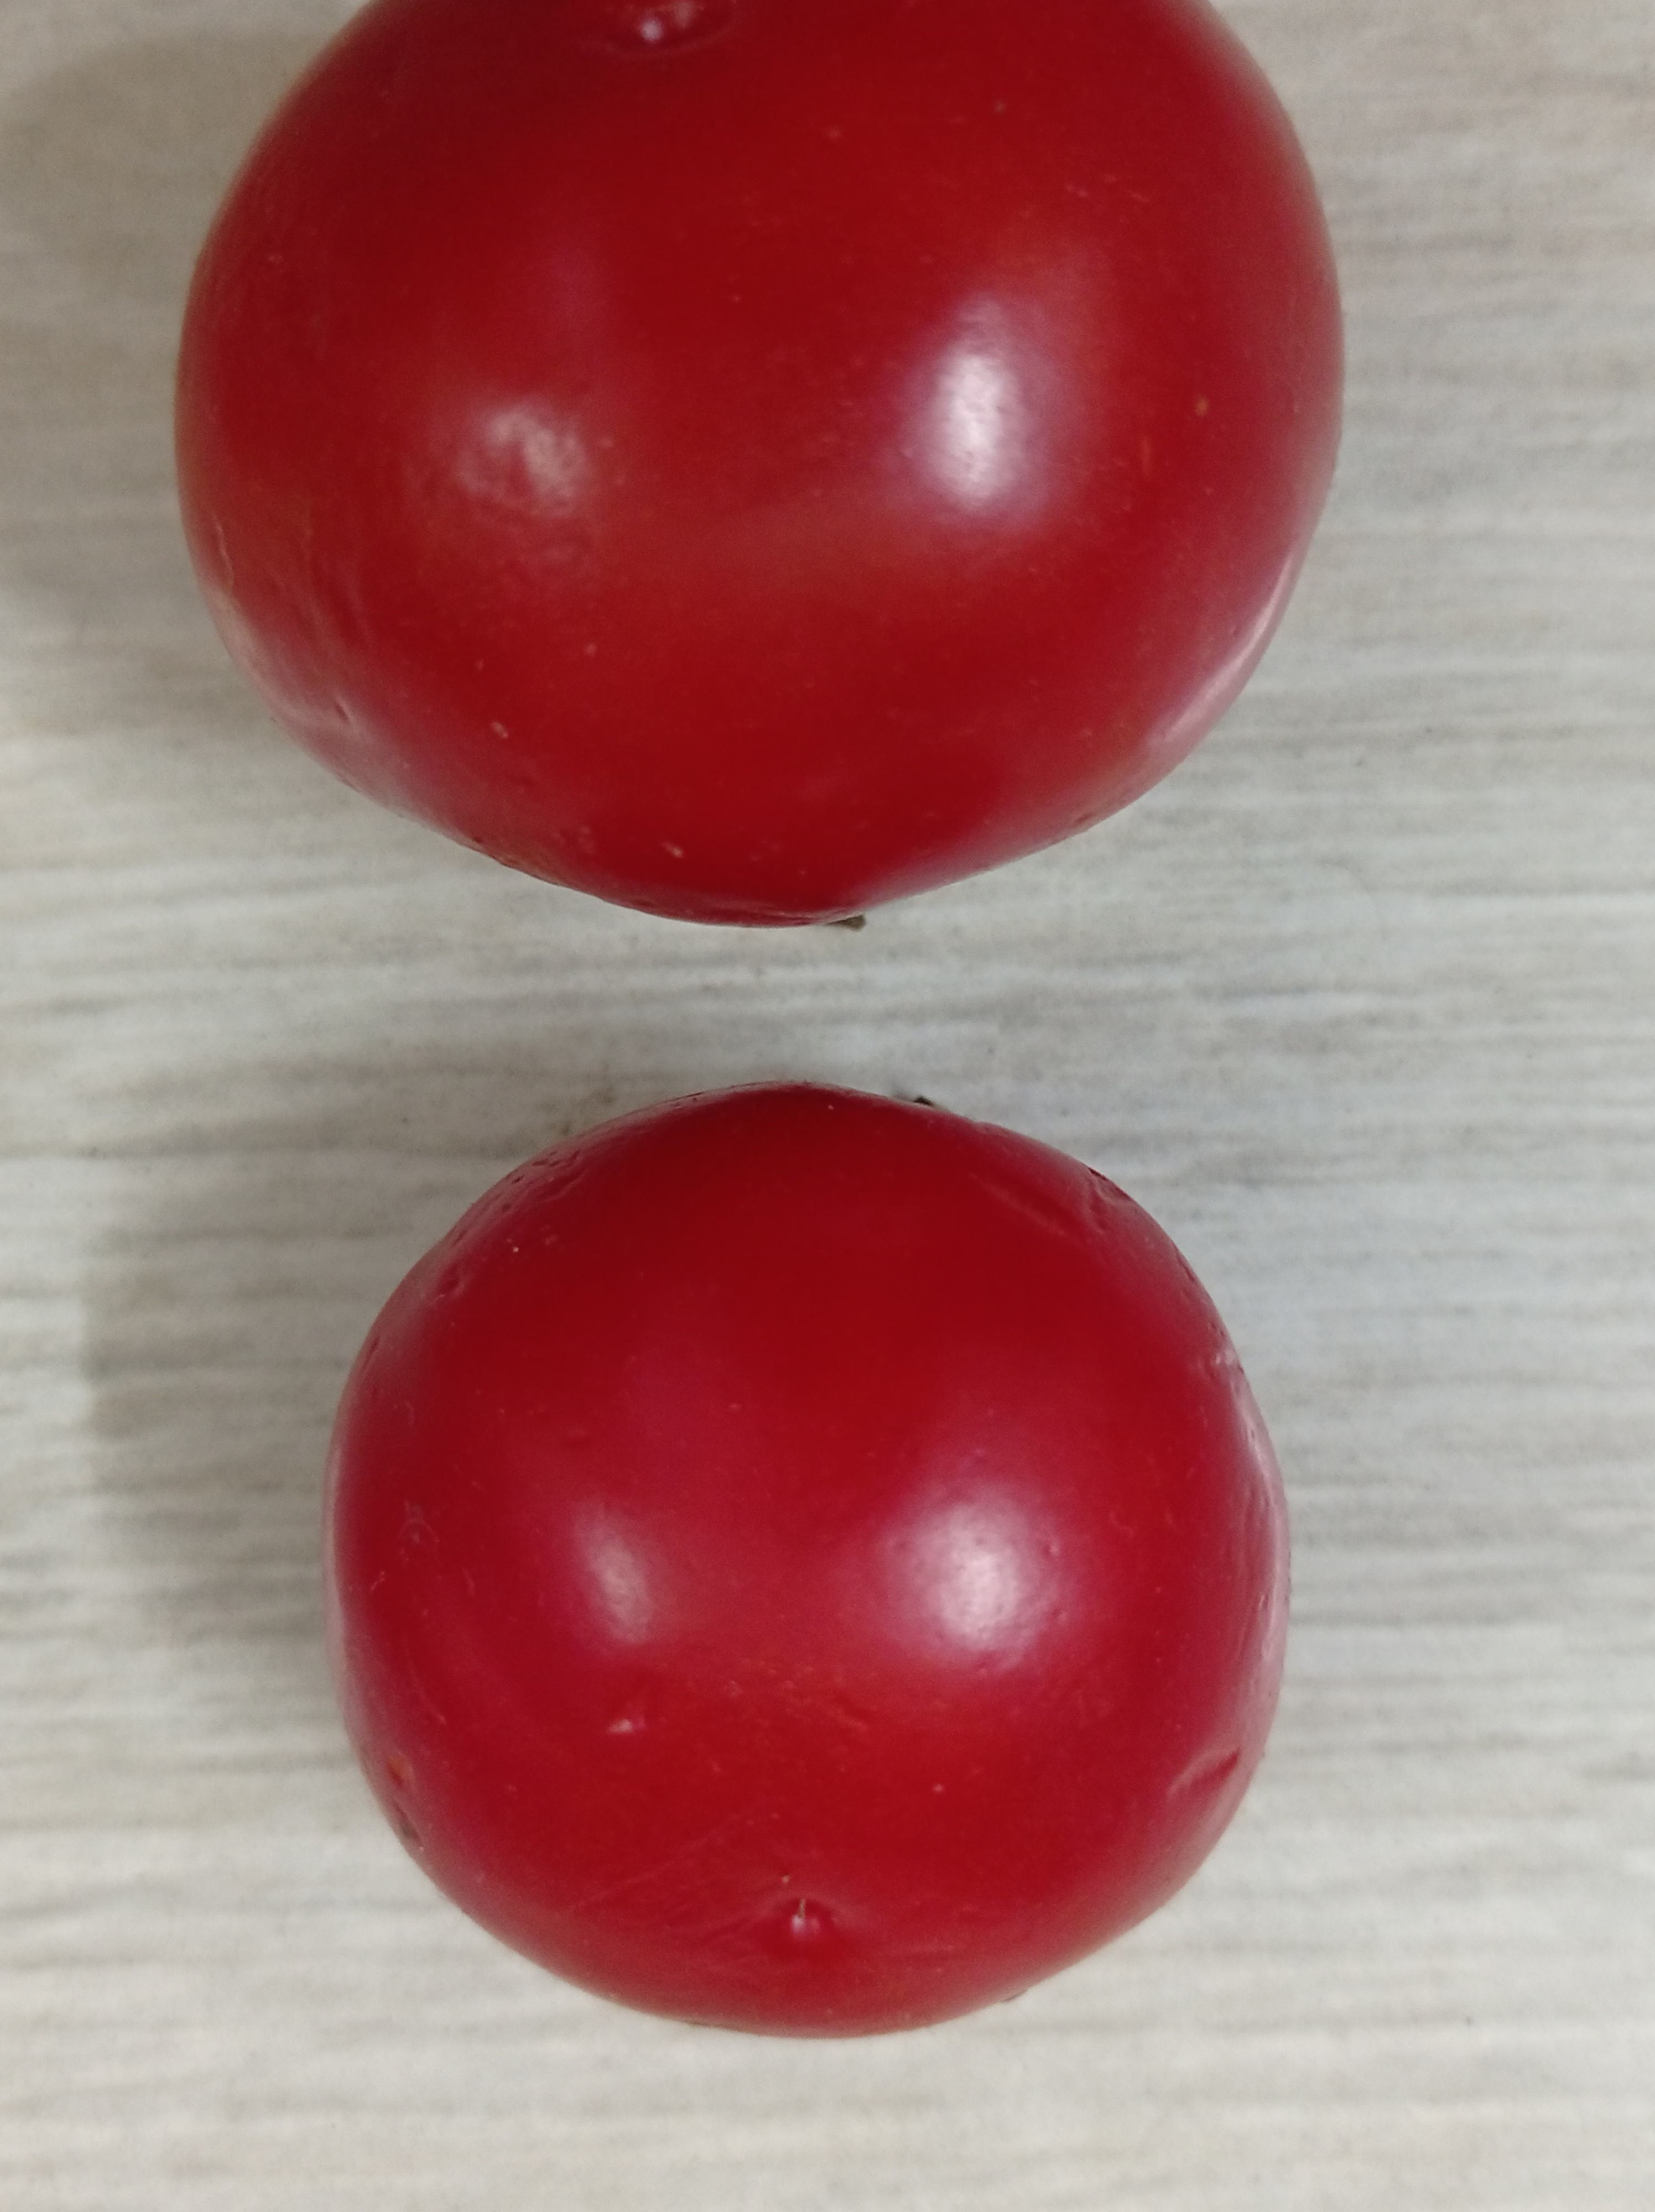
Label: Fresh